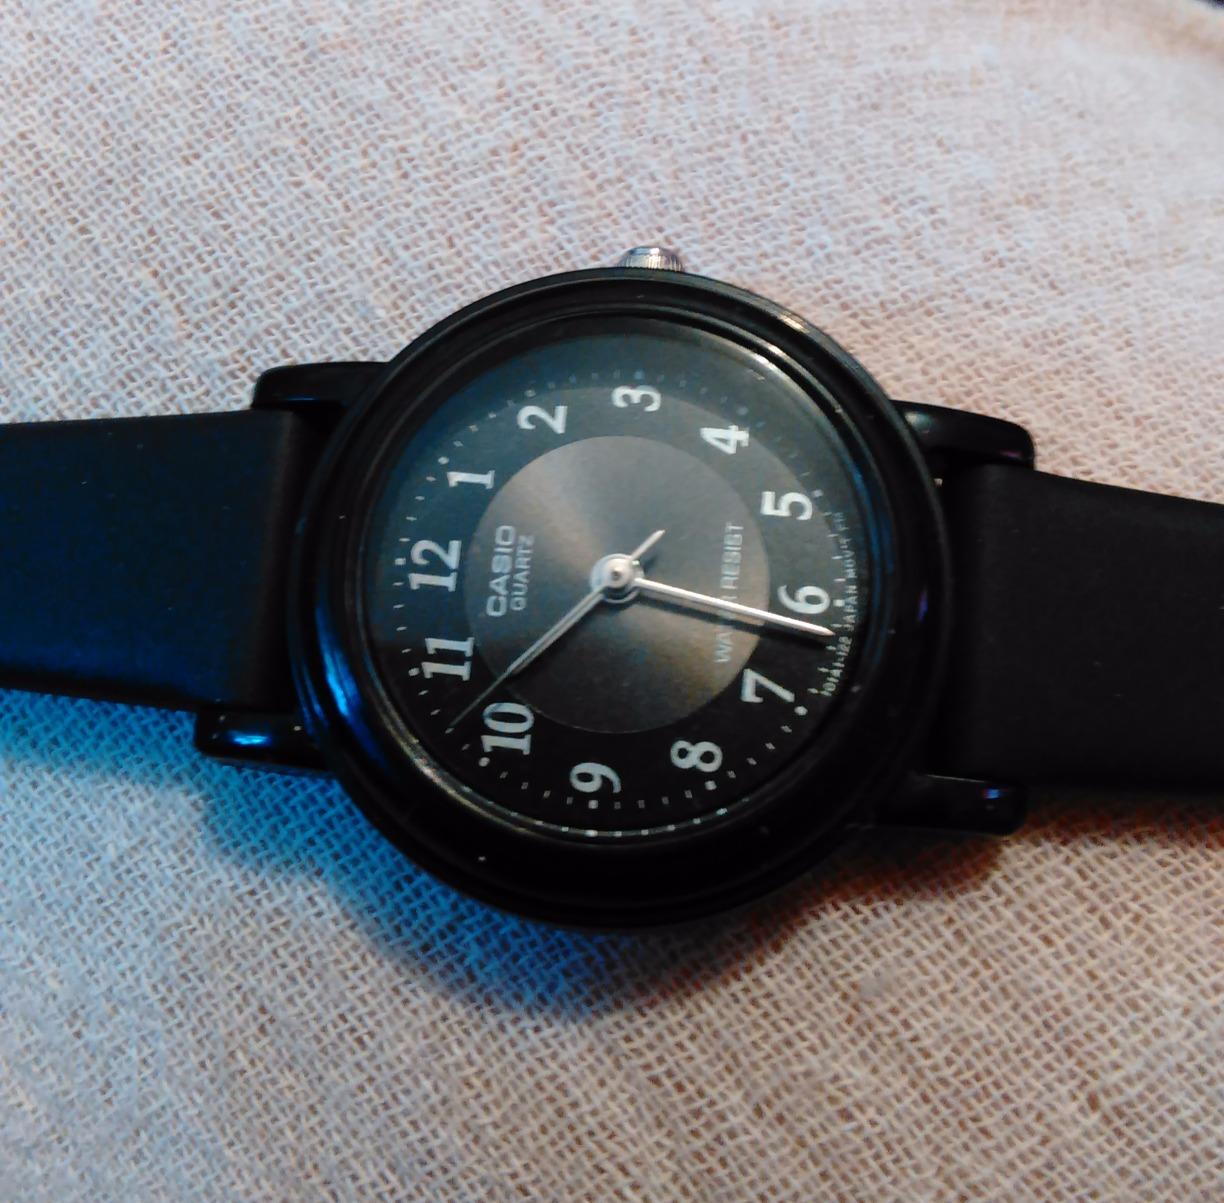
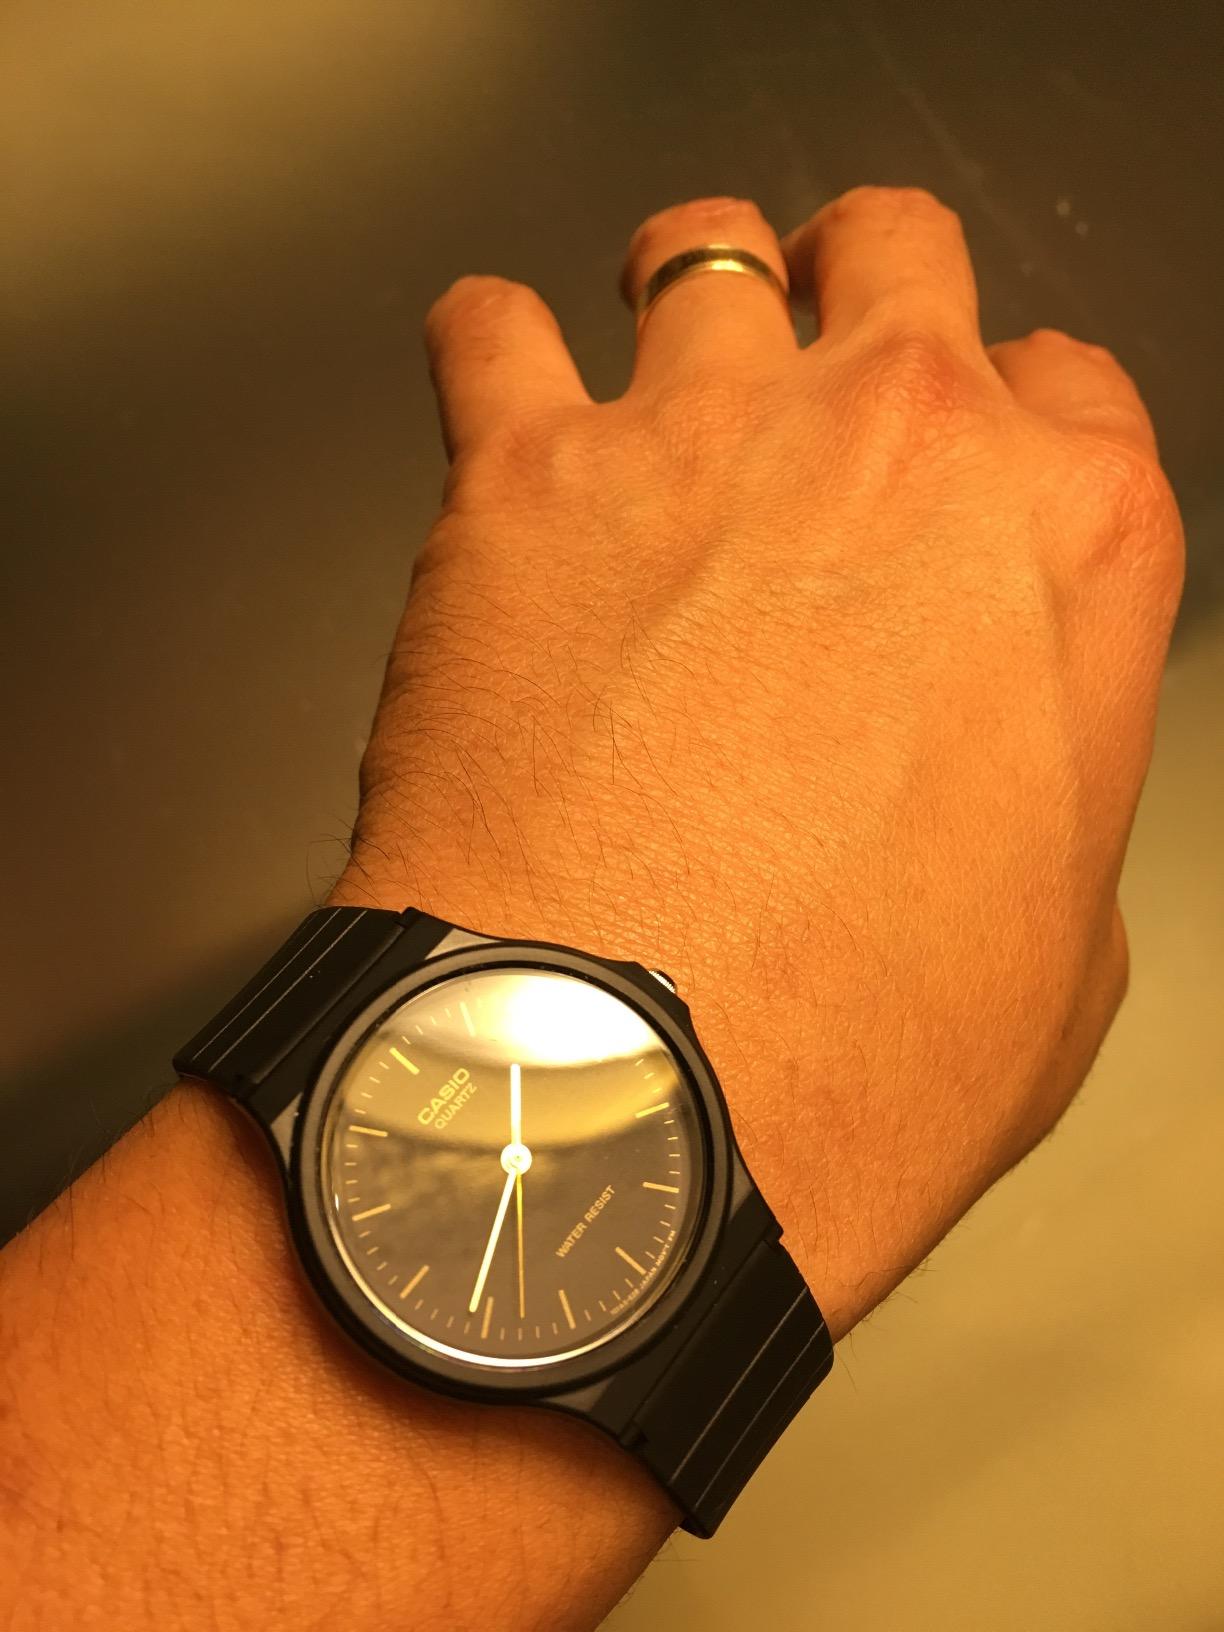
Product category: accessories_watch
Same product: no